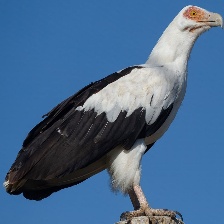
Species: PALM NUT VULTURE
Scientific name: GYPOHIERAX ANGOLENSIS
ImageNet parent category: vulture